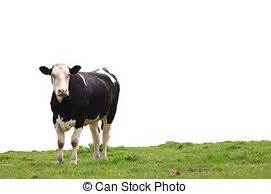
Label: cow